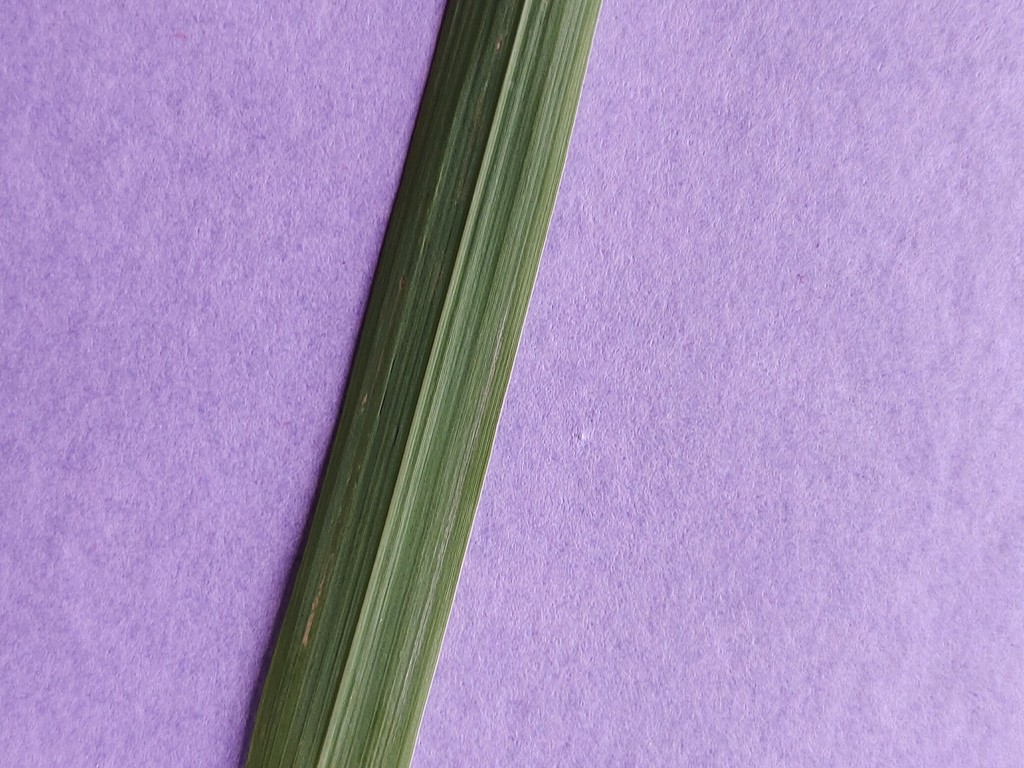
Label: Healthy